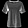
Label: T - shirt / top